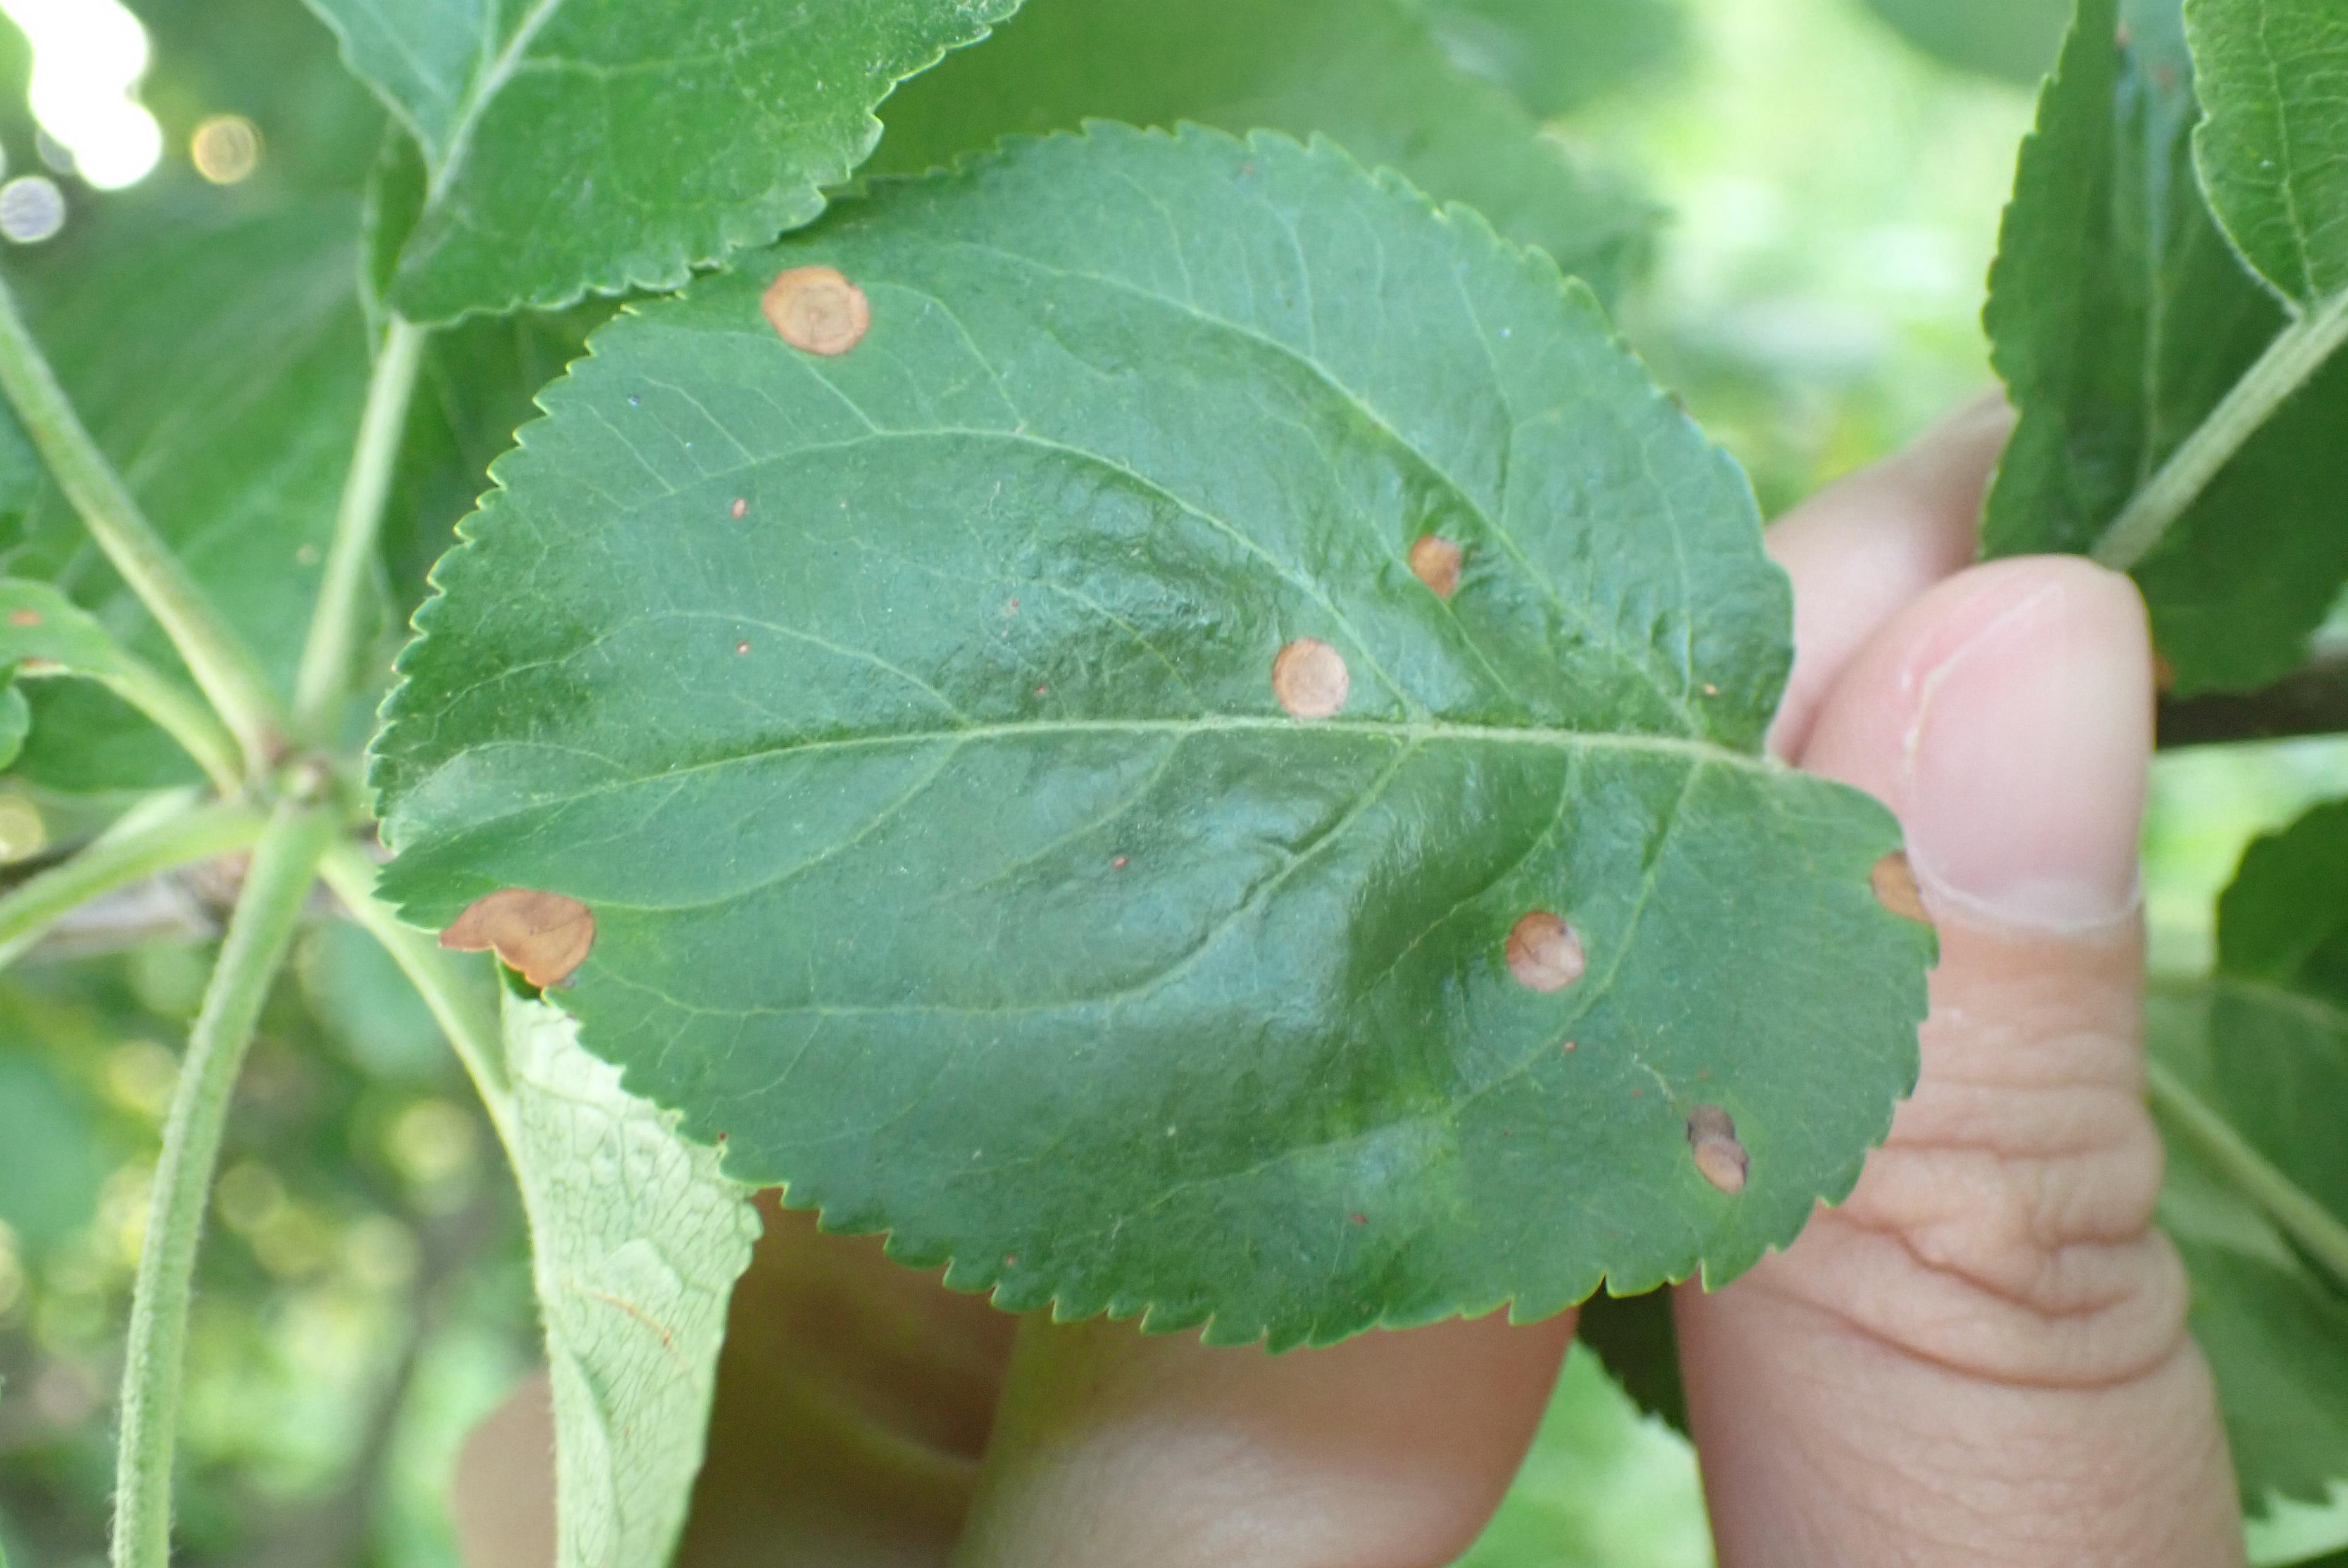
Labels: frog_eye_leaf_spot